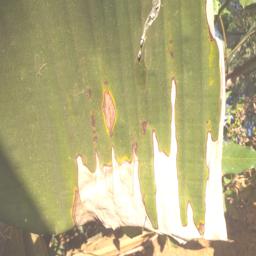
Label: MALBHOG LEAF